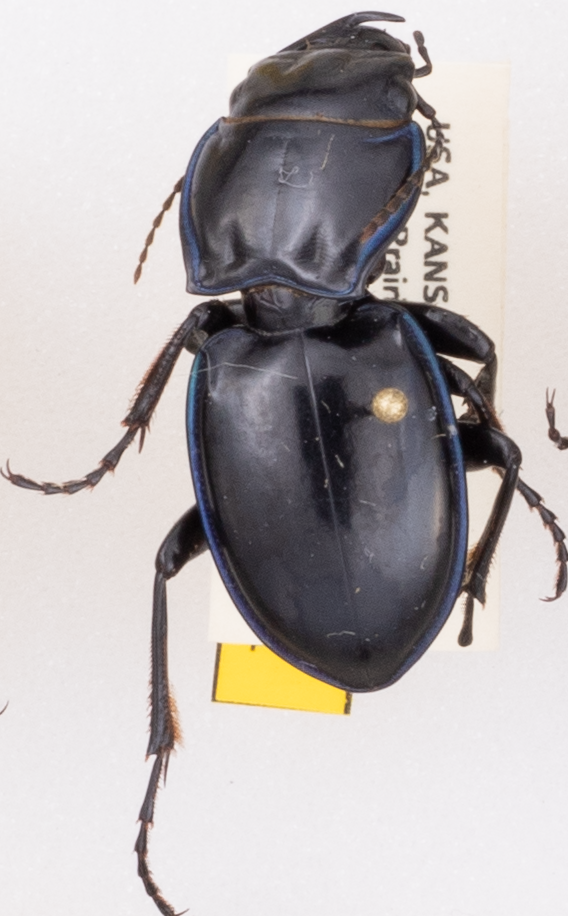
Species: Pasimachus elongatus
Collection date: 2019-07-29
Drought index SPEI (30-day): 0.39
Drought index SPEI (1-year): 1.69
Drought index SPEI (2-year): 0.9